Julius Nepos

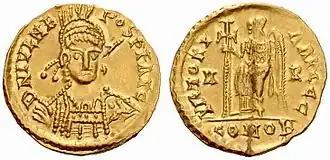
Solidus of Nepos minted at Arles in southern Gaul

Julius Nepos was a native of the Roman province of Dalmatia. Dalmatia, although politically, economically and geographically oriented towards the Western Roman Empire, had formally been under the authority of the Eastern Roman Empire since 437, when the western emperor Valentinian III had ceded it to the east. In practical terms, the province was often more or less autonomous. Nepos was the son of Nepotianus (died 465), a general who served under the western emperor Majorian (457–461). The nephew of the ('master of troops', a high-ranking military officer) Marcellinus (died 468), being the son of one of Marcellinus' sisters. Nepos may have been part of a prominent local Roman family in Dalmatia. This is supported by memorial inscriptions from four roughly contemporary individuals; Aelia Nepotes, Aelia Nepos, another Julius Nepos and Nepotes, having been identified from Dalmatia.